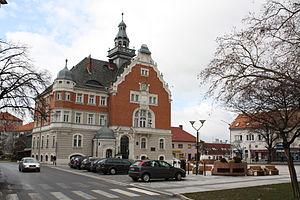
Hodonín est une ville de la région de Moravie-du-Sud, en Tchéquie, et le chef-lieu du district de Hodonín. Sa population s'élevait à 24 512 habitants en 2020.